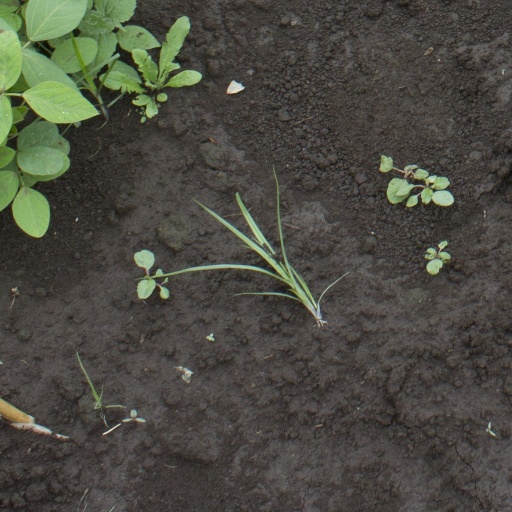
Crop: soybean